Kava

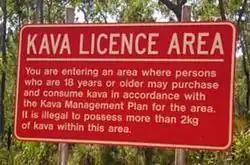
A sign showing a "Kava licence area" at Yirrkala, in the Northern Territory of Australia.

Kava is used for medicinal, religious, political, cultural, and social purposes throughout the Pacific. These cultures have a great respect for the plant and place a high importance on it. In Fiji, for example, a formal "yaqona" (kava) ceremony will often accompany important social, political, or religious functions, usually involving a ritual presentation of the bundled roots as a "sevusevu" (gift) and drinking of the "yaqona" itself. Due to the importance of kava in religious rituals and the seemingly (from the Western point of view) unhygienic preparation method, its consumption was discouraged or even banned by Christian missionaries. The nakamal, traditionally the central meeting place in Vanuatu, serves as a cultural and social hub where kava is consumed to facilitate communal gathering, dialogue, and the exchange of knowledge across different groups and generations.